Coney Island

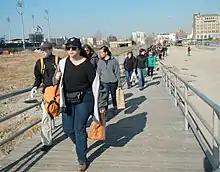
Volunteers arrive to clear the boardwalk after Hurricane Sandy.

In 2003, Mayor Michael Bloomberg took an interest in revitalizing Coney Island as a possible site for the New York City bid of the 2012 Summer Olympics. A plan was developed by the Astella Development Corporation. When the city lost the Olympic bid, the plans were passed to the Coney Island Development Corporation (CIDC), which made modified plans. Shortly before the CIDC's plans were to be publicly released, a development company named Thor Equities purchased all of Bullard's western property for $13 million, later selling the property to Taconic Investment Partners for over $90 million. Taconic now had , on which it planned to build 2,000 apartment units. Thor then went about using much of its $77 million profit to purchase property on Stillwell Avenue for well over market value, and offered to buy out every piece of property inside the traditional amusement area.